Mehedinți County

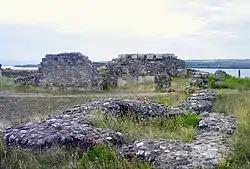
Ruins of Trajan's Bridge, Drobeta-Turnu Severin

The Mehedinți County Council, renewed at the 2020 local elections, consists of 30 counsellors, with the following party composition: